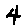
Label: 4